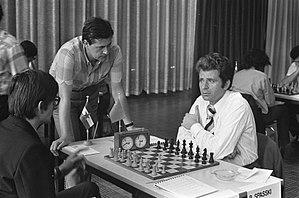
Boris Vassilievitch Spassky, né le 30 janvier 1937 à Léningrad, est un joueur d'échecs russe, anciennement soviétique, puis français.